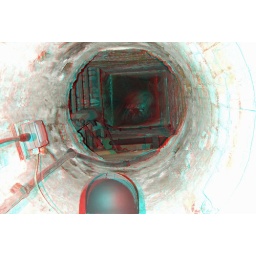
Coalhouse Fort in anaglyph 3D stereo red blue glasses to view